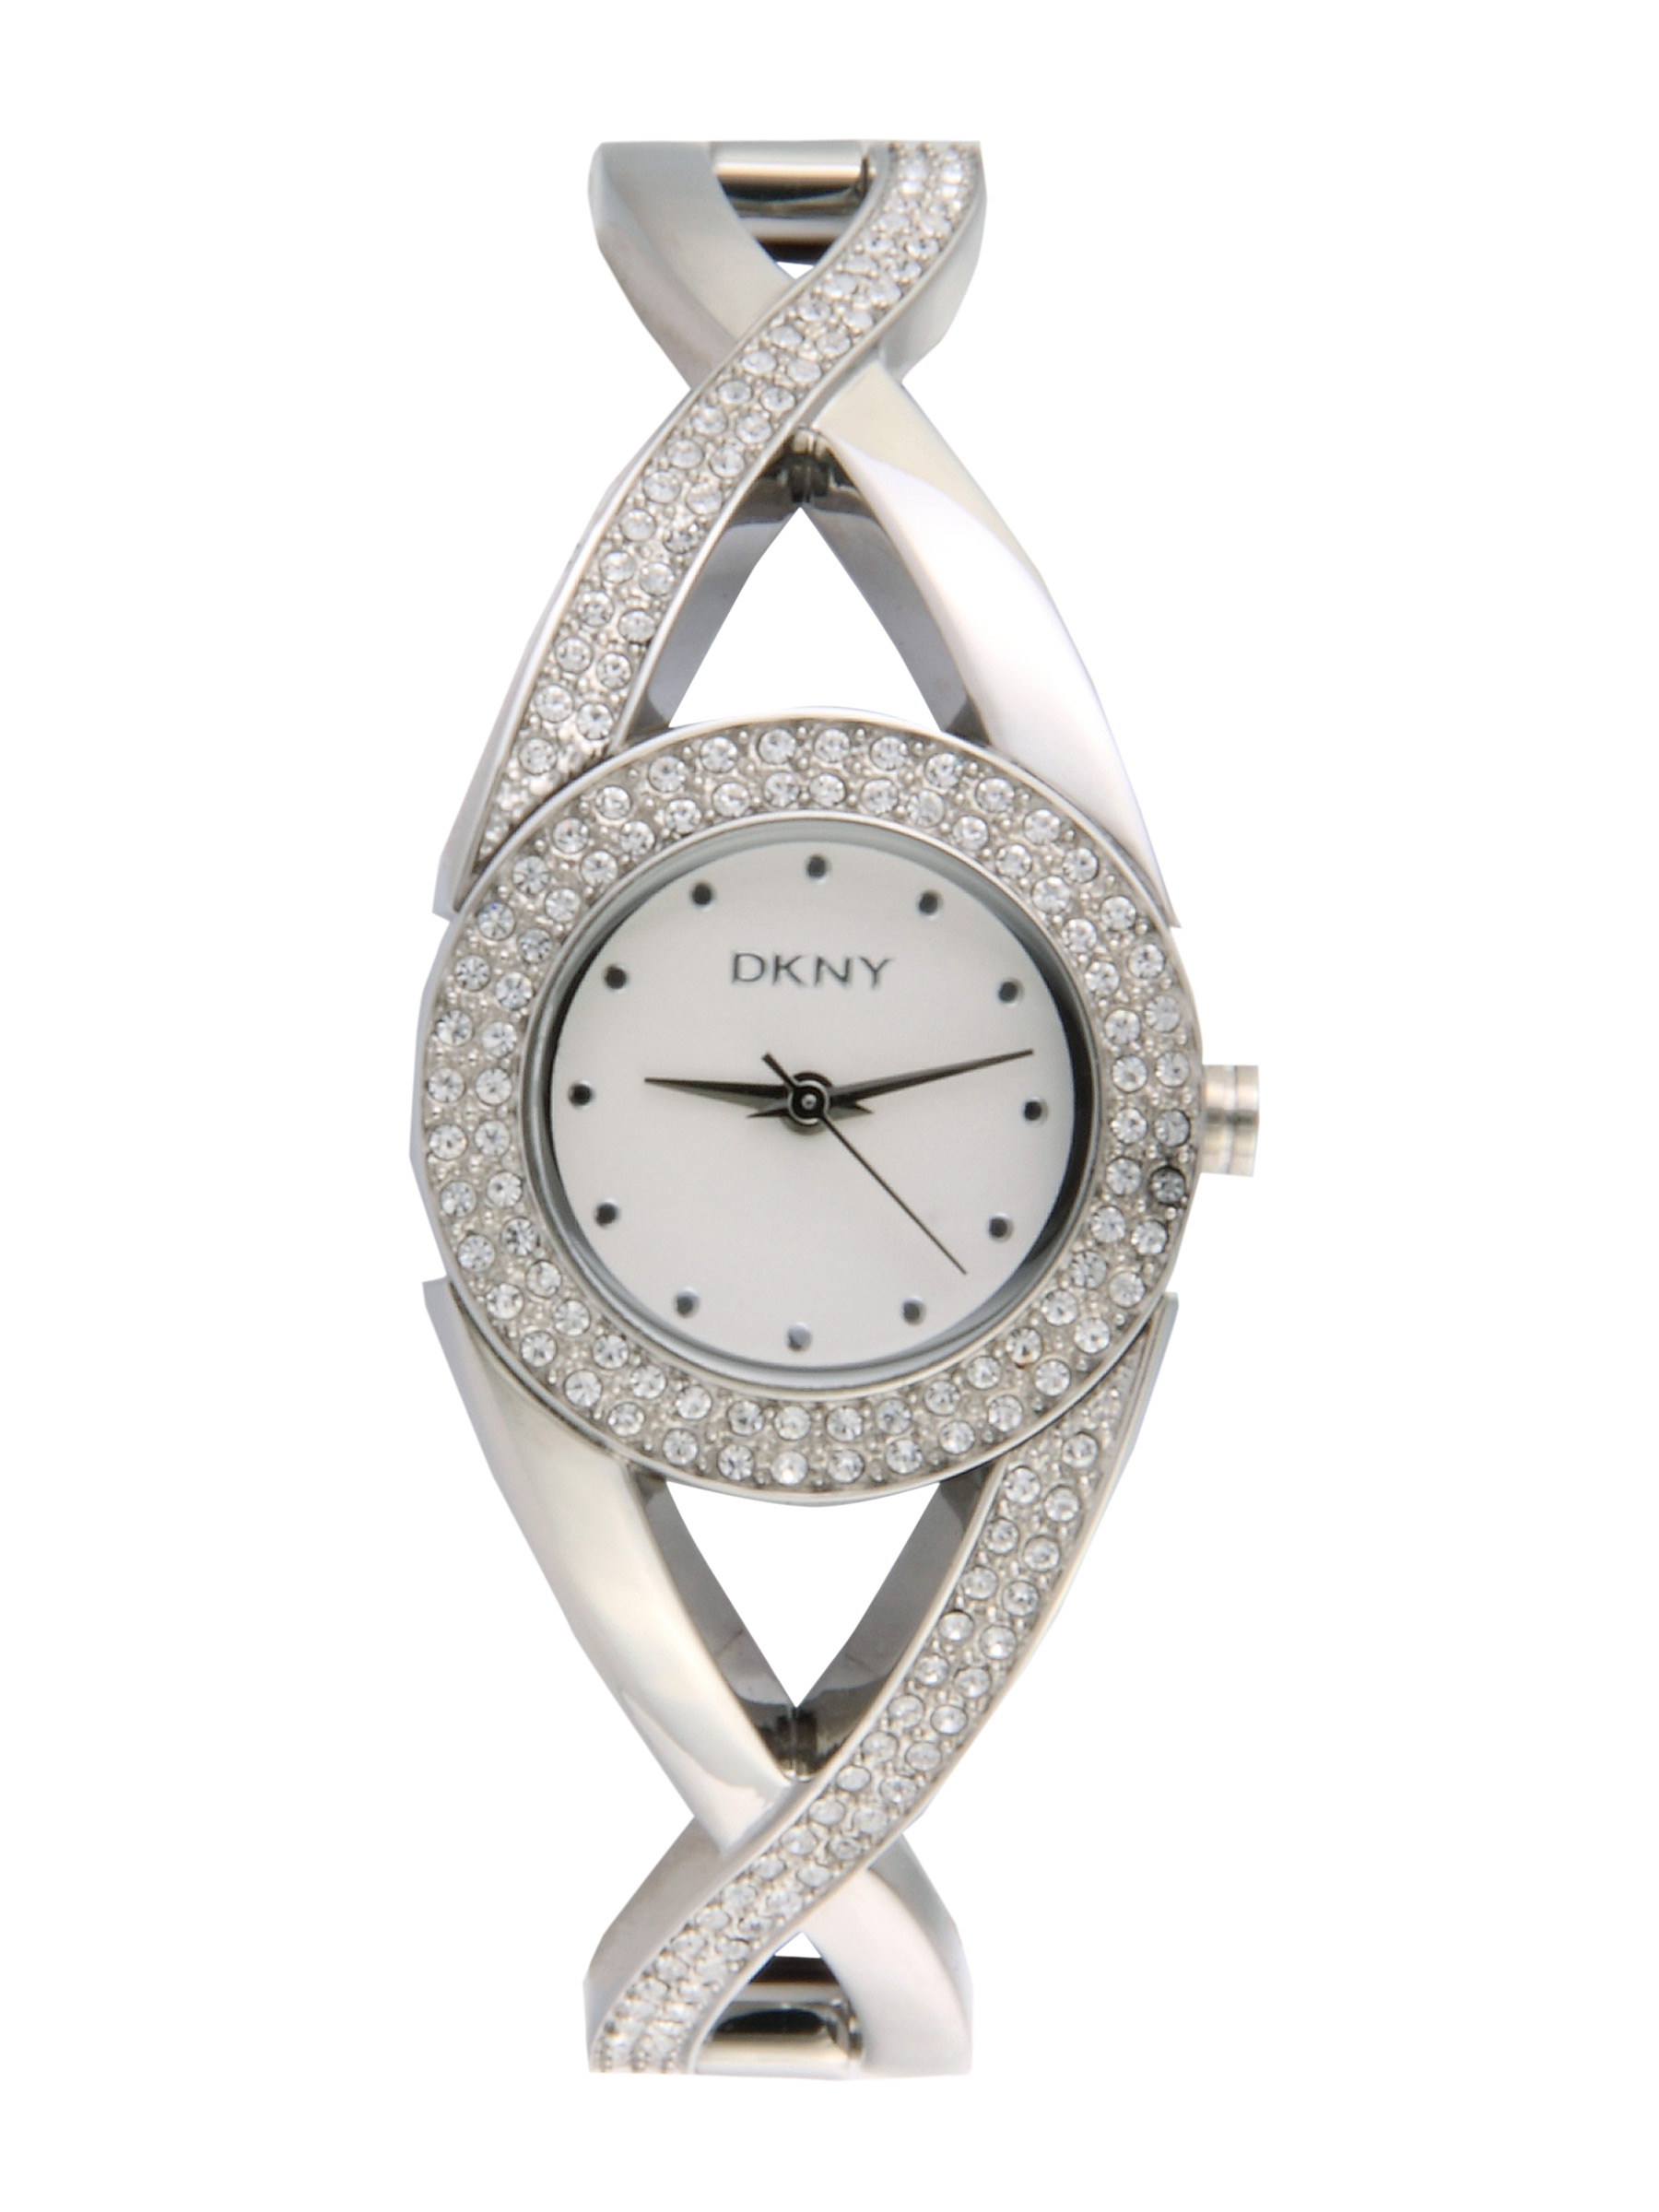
DKNY Women White Dial Watch NY4716
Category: Accessories / Watches / Watches
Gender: Women
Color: White
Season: Winter 2016
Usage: Casual